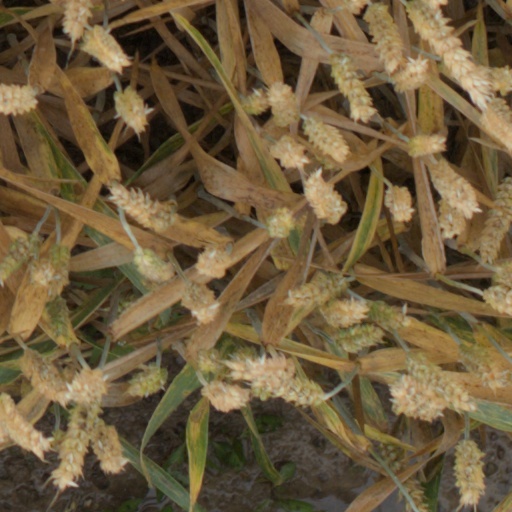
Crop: wheat